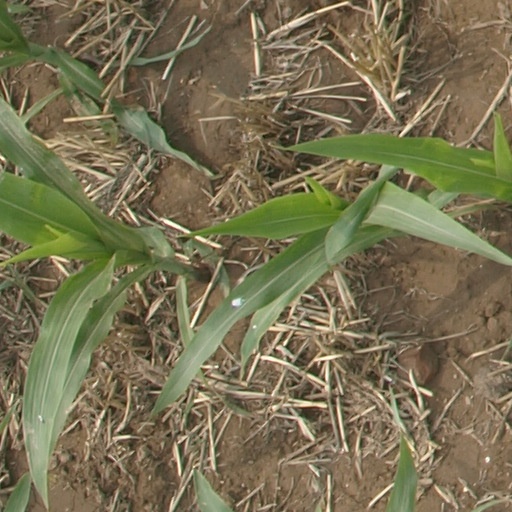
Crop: maize; corn